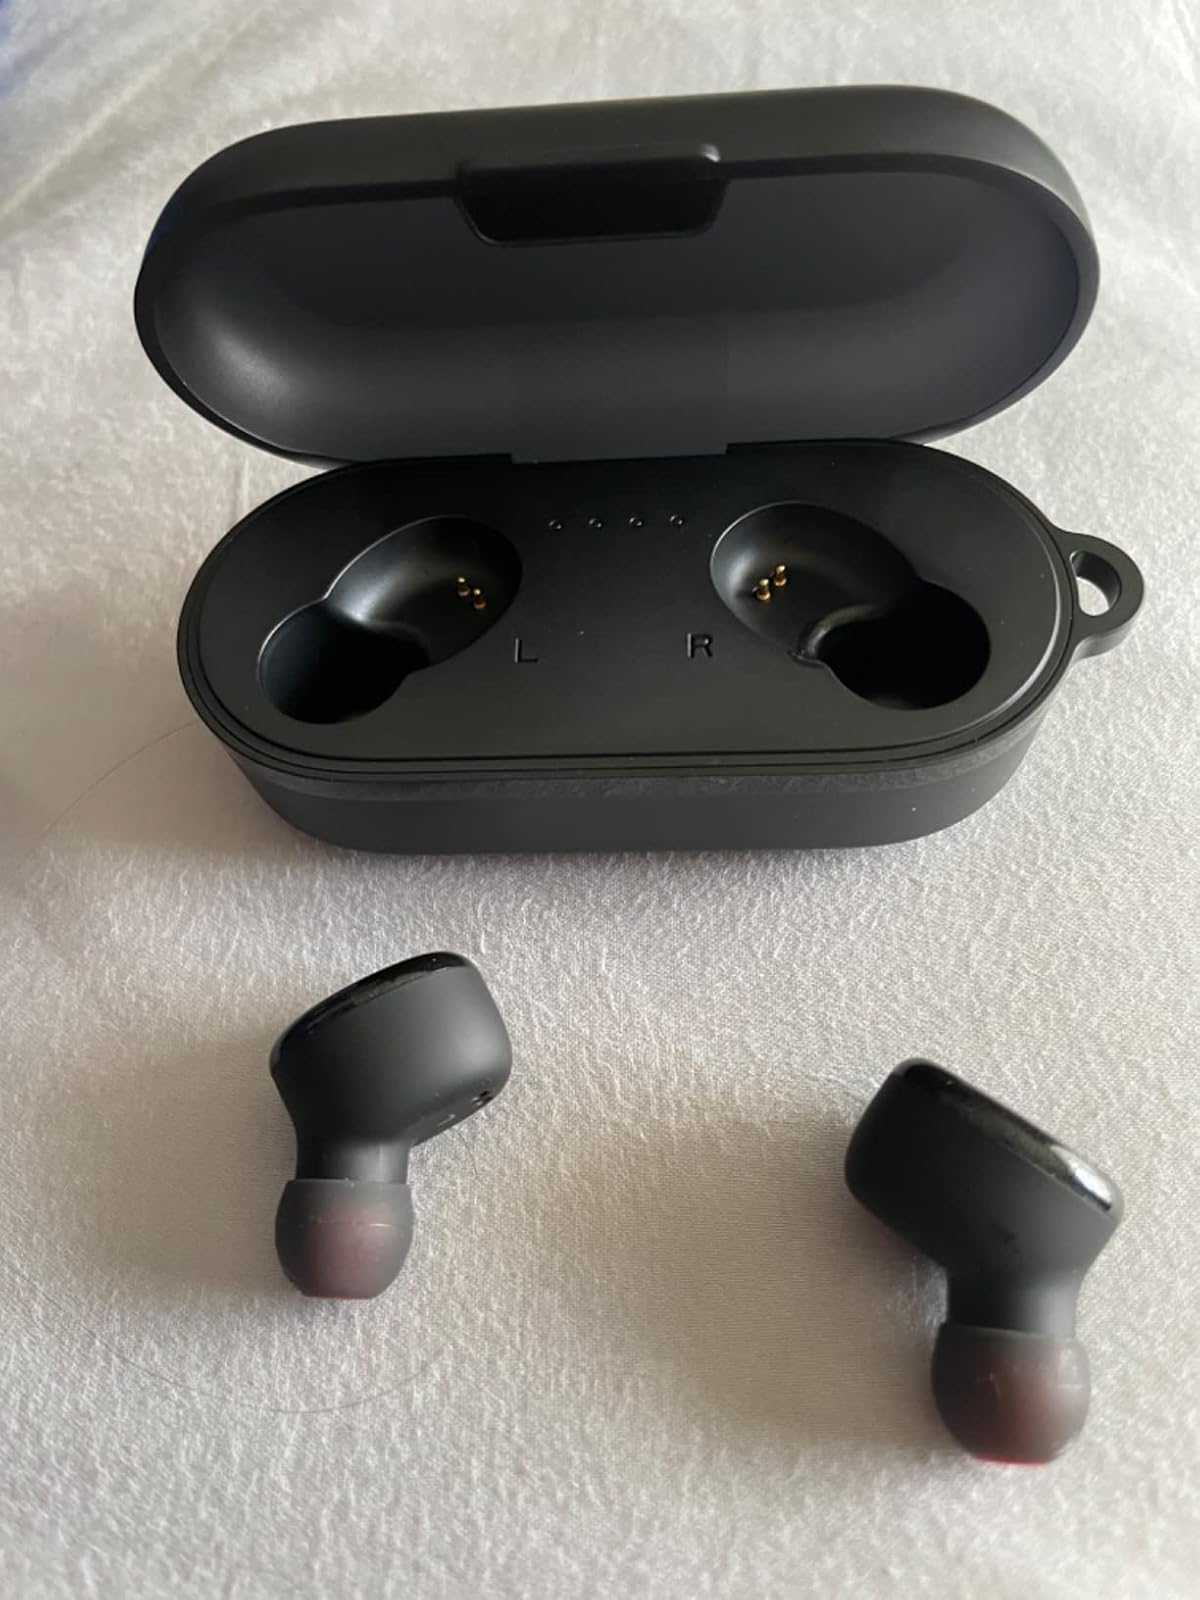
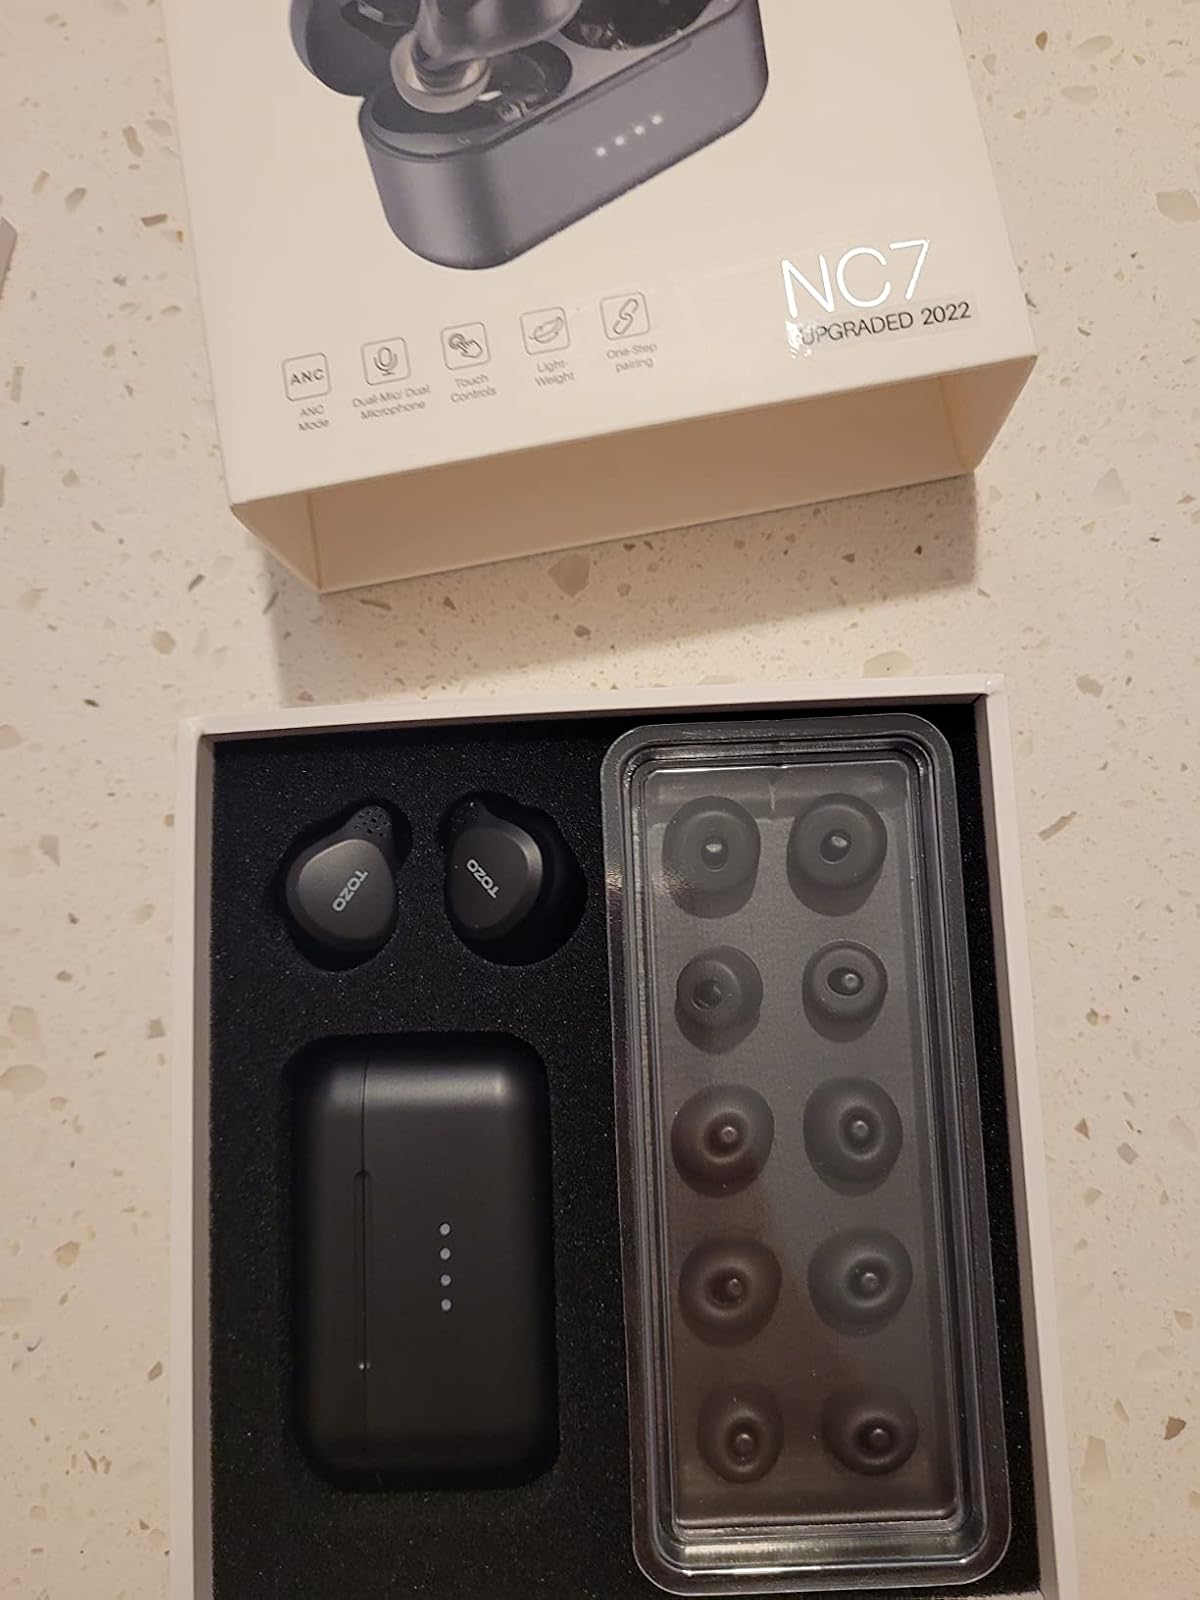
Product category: earbuds
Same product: no